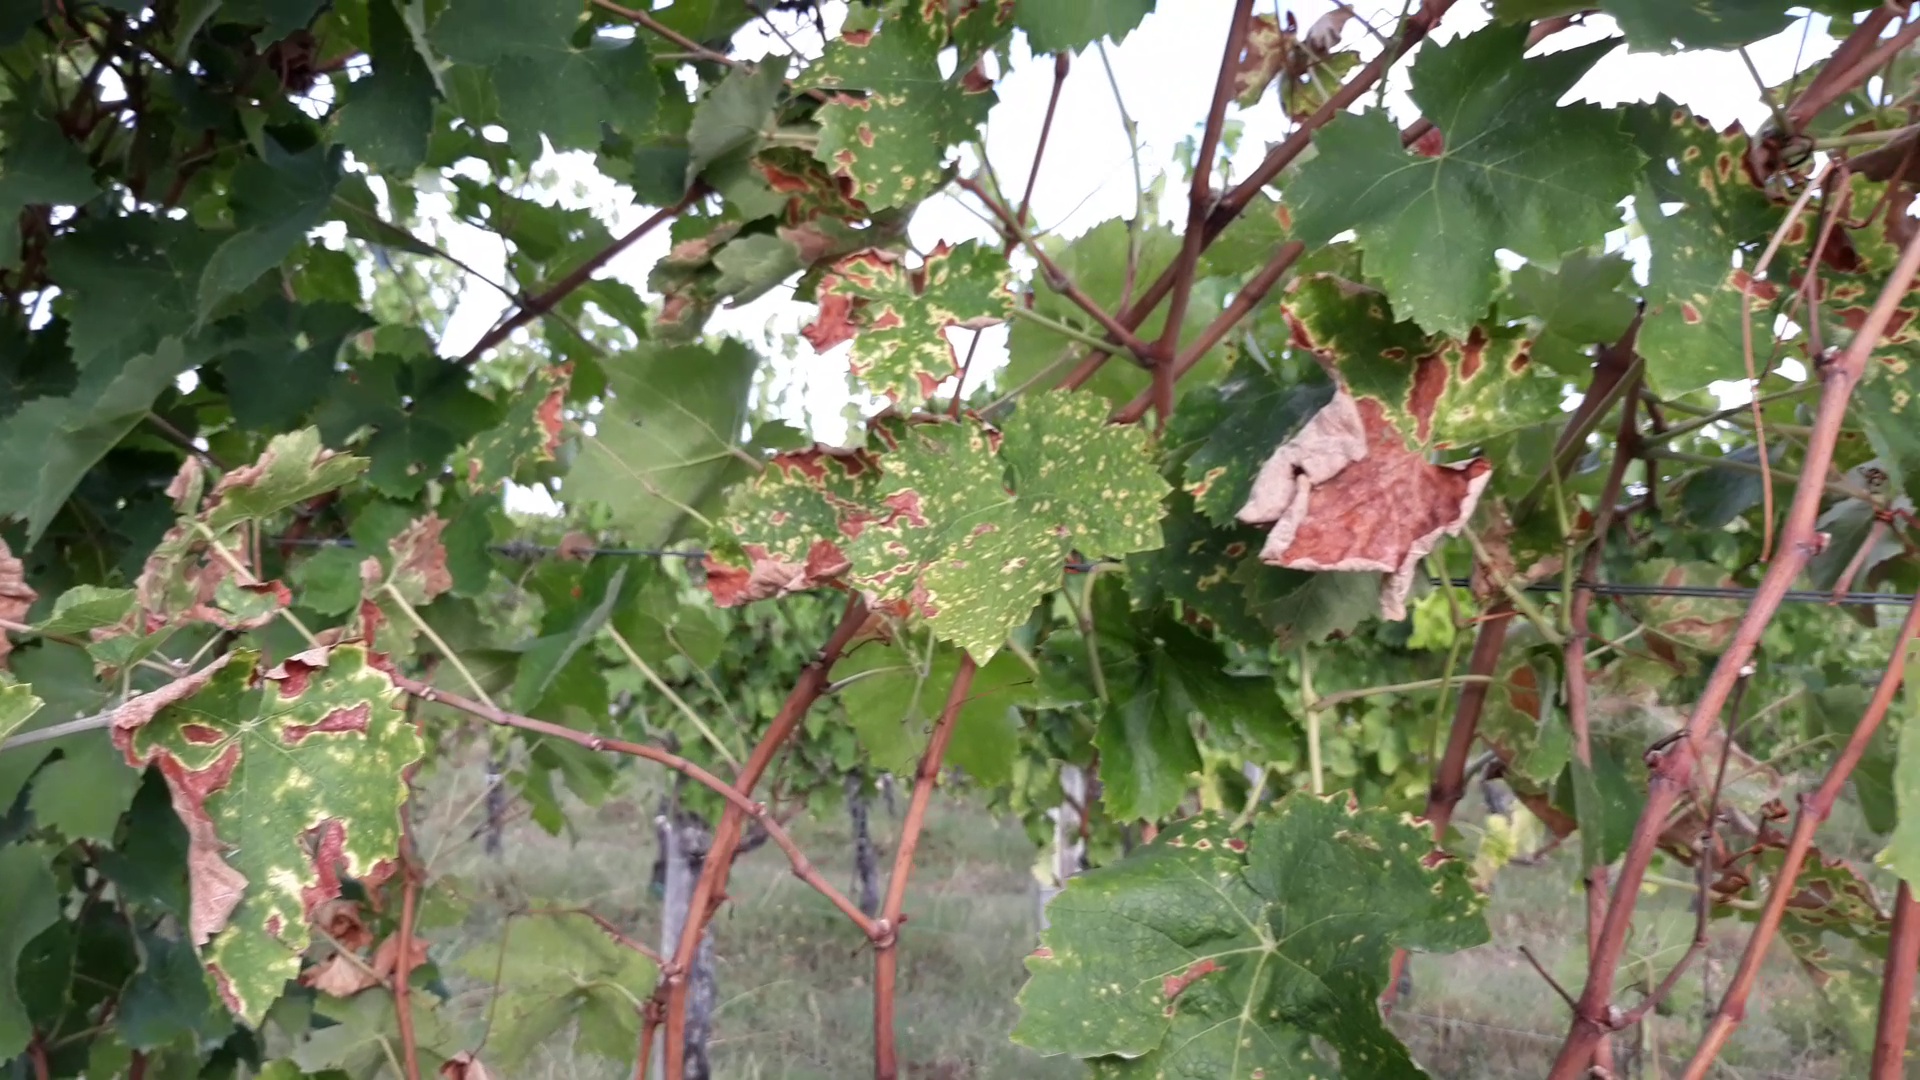
Label: esca